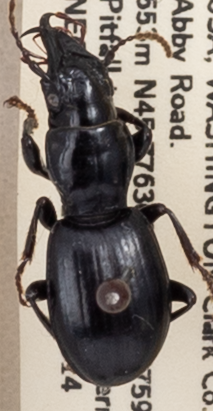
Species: Promecognathus crassus
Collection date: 2019-05-14
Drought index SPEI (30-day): -2.09
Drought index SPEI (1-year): -2.09
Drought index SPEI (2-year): -2.09